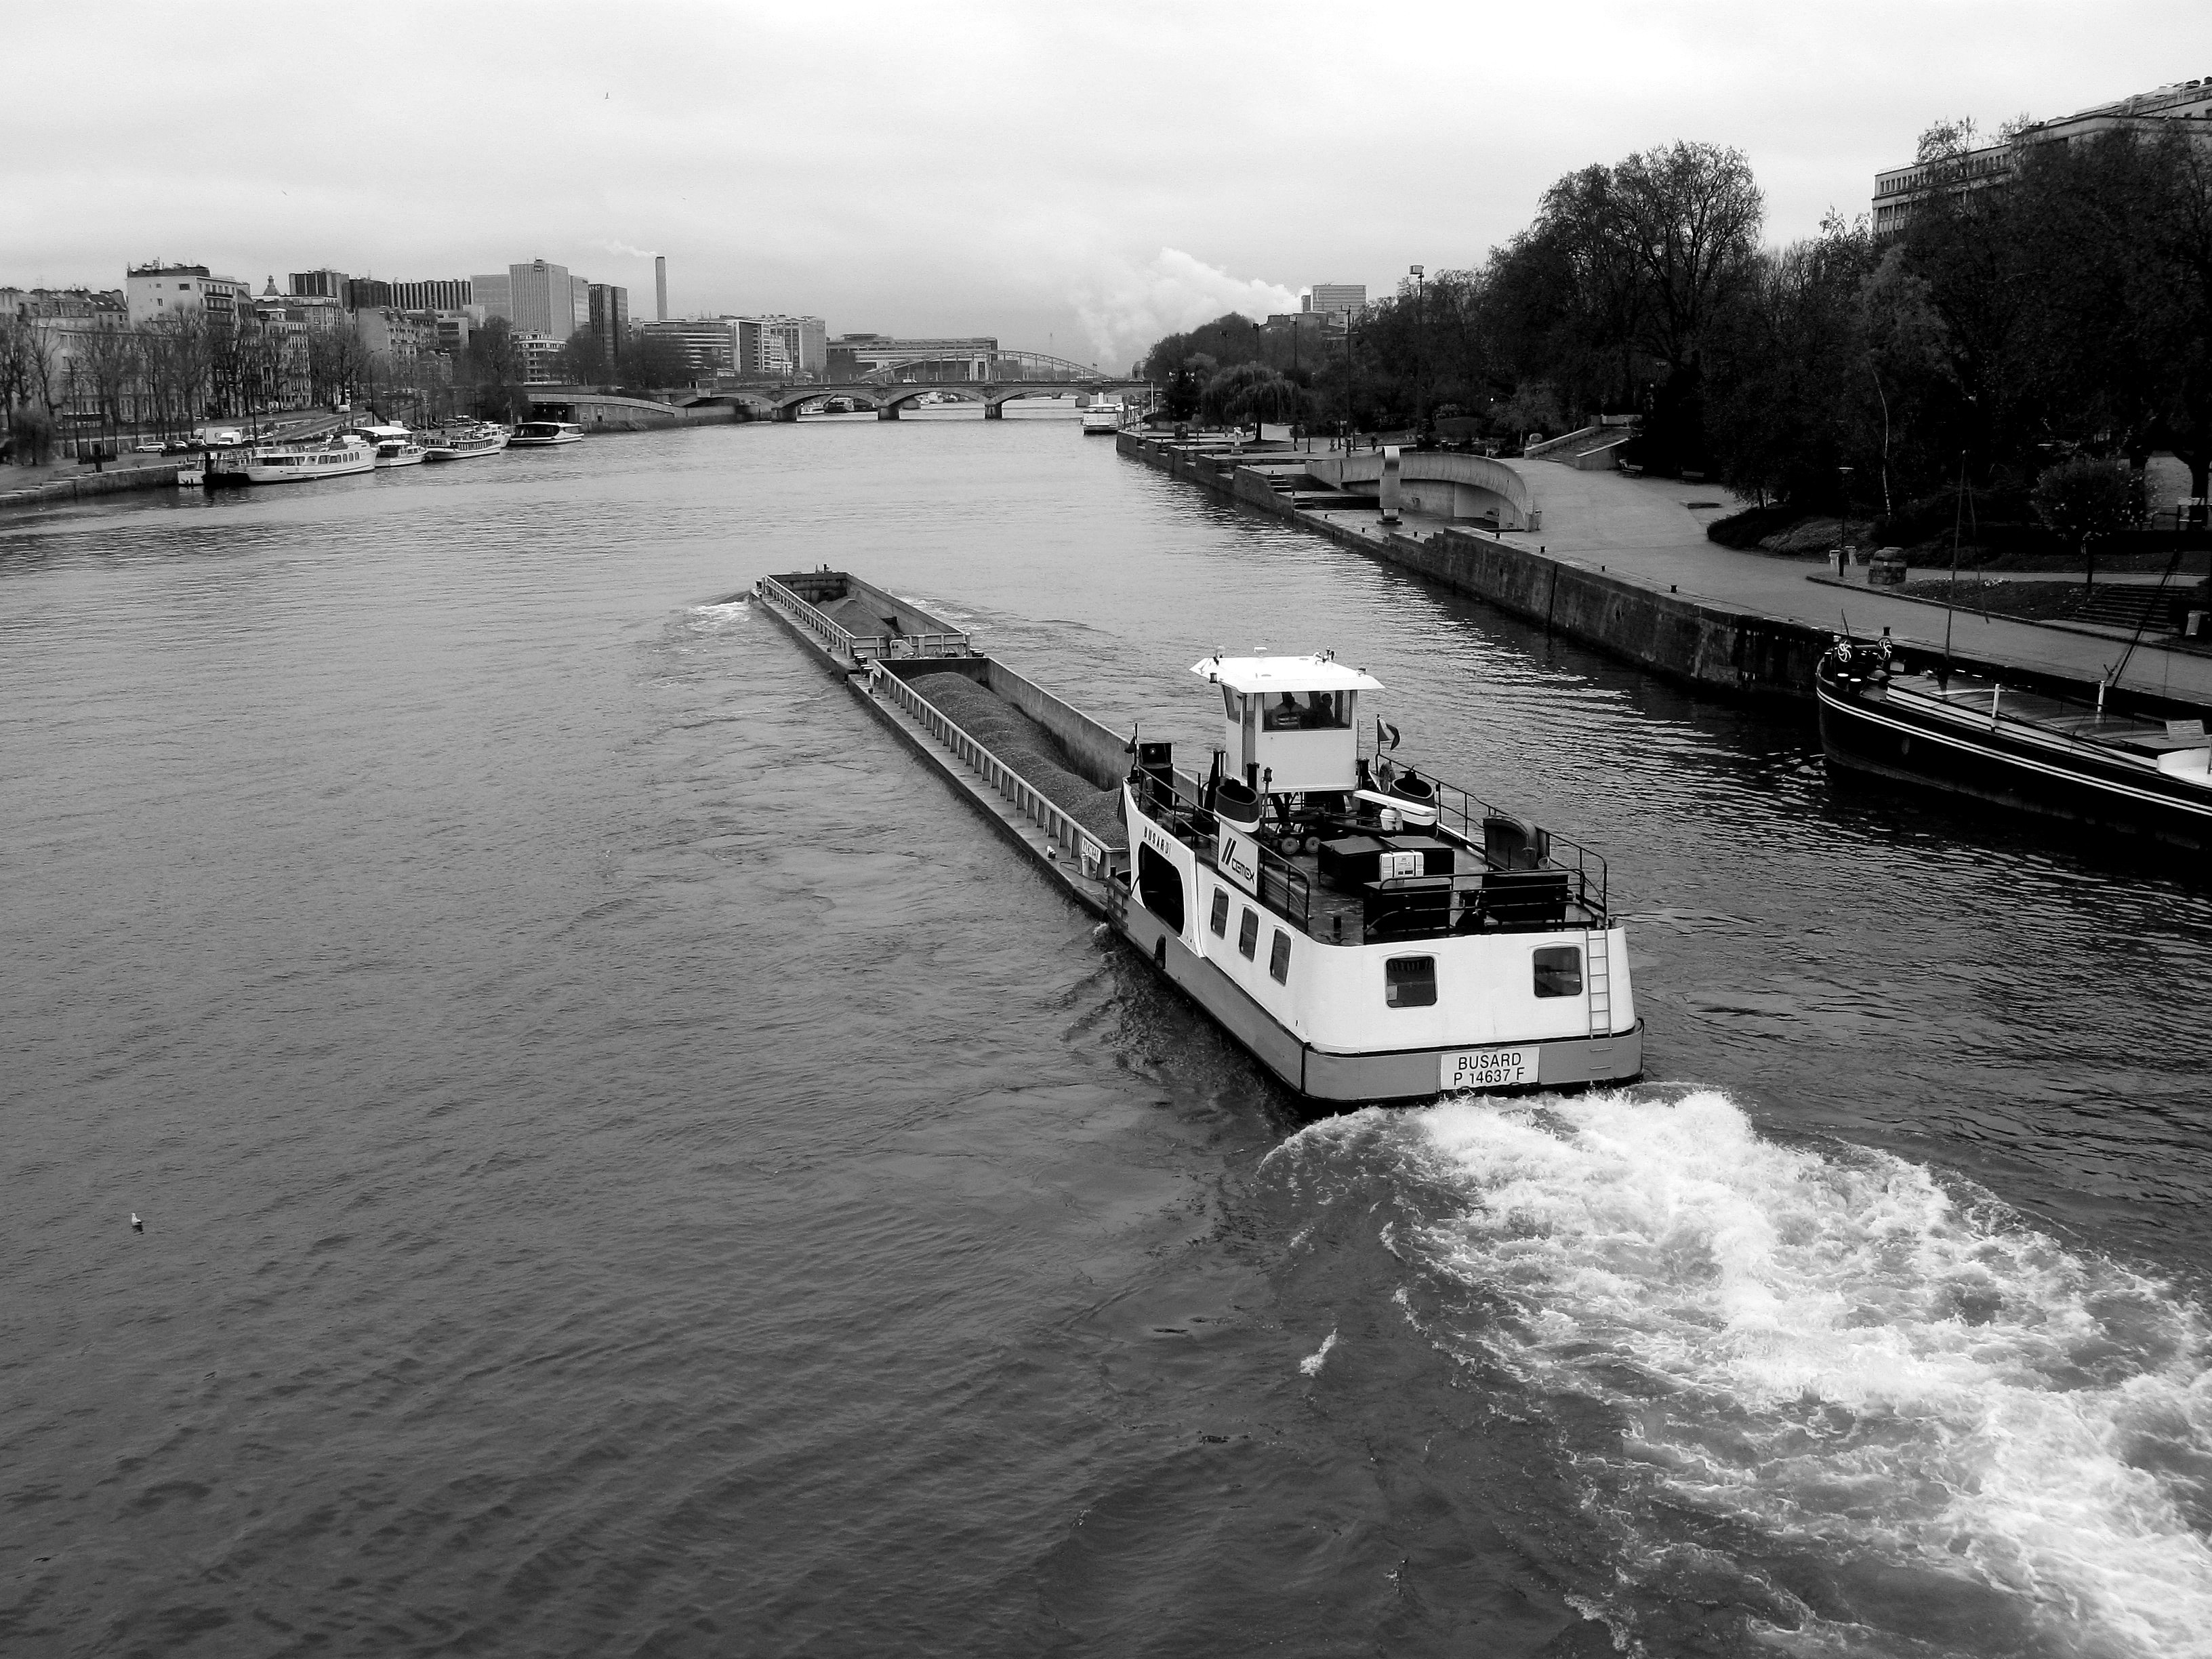
sea, coast, black and white, boat, river, canal, ship, transport, vehicle, monochrome, cargo ship, waterway, body of water, ferry, seine, boating, peniche, channel, watercraft, landform, monochrome photography, river transport